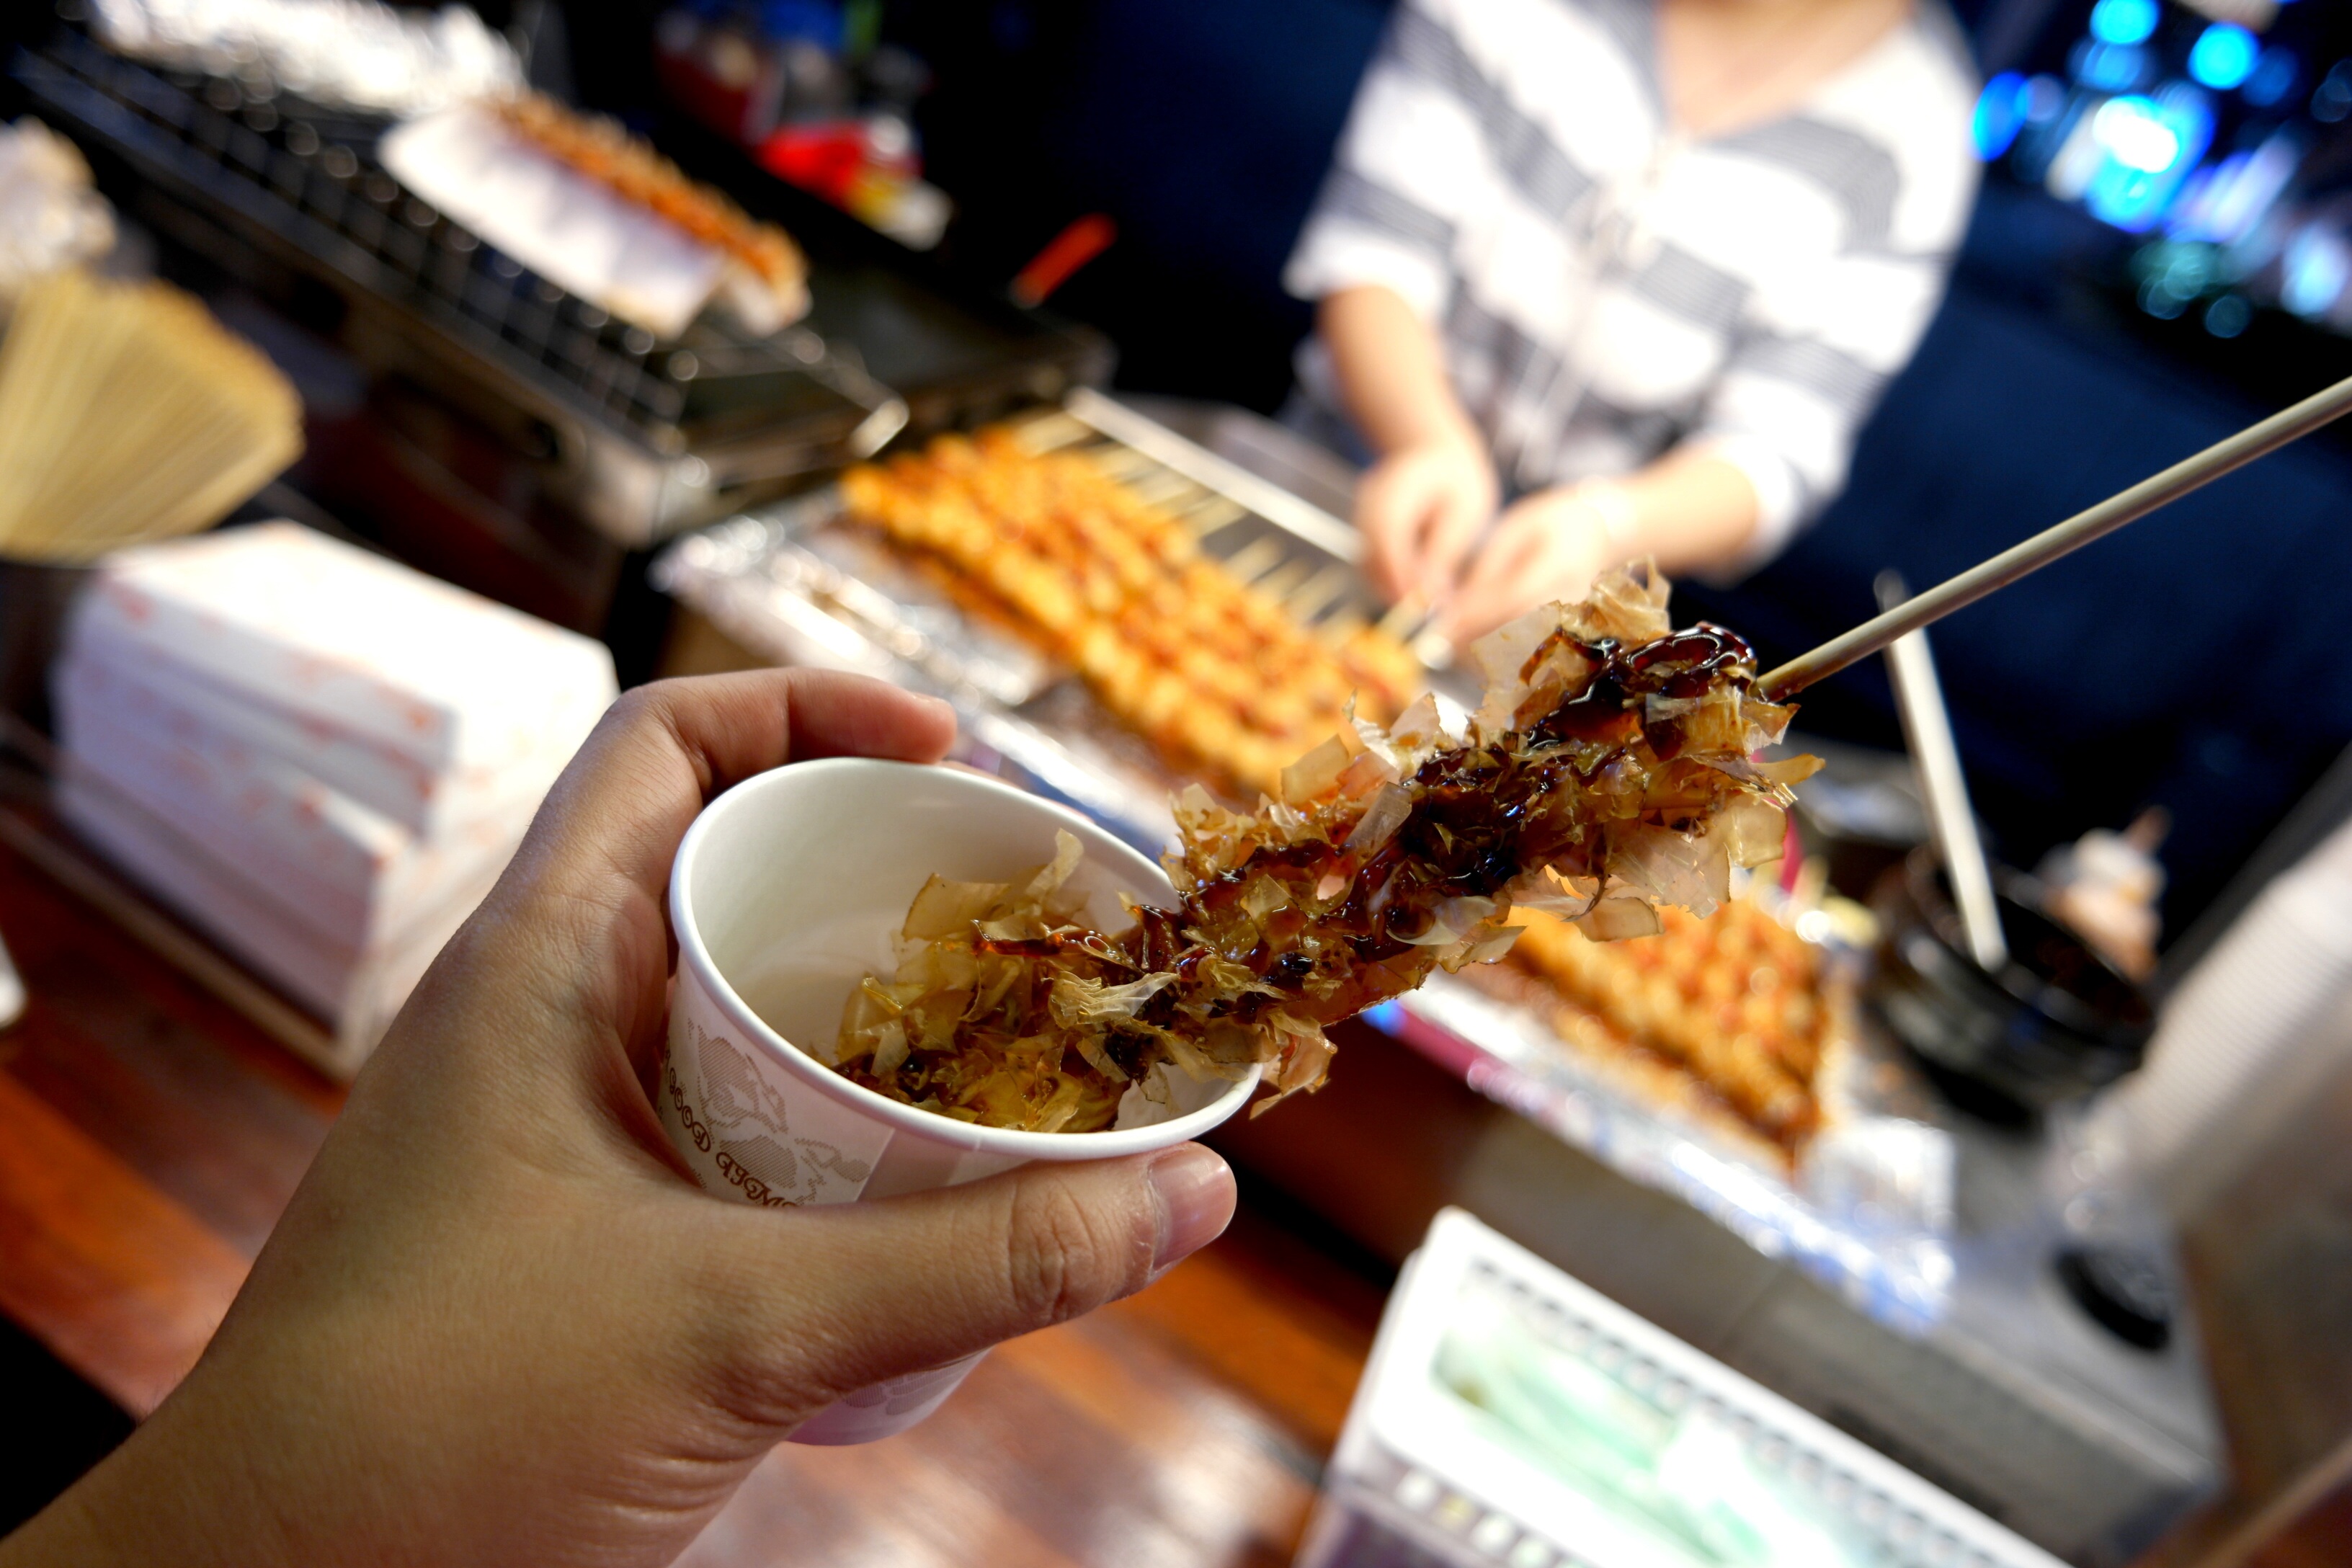
restaurant, dish, meal, food, seafood, asia, snack, meat, cuisine, asian food, fried, eating, korea, hot, street food, seoul, south korea, sense